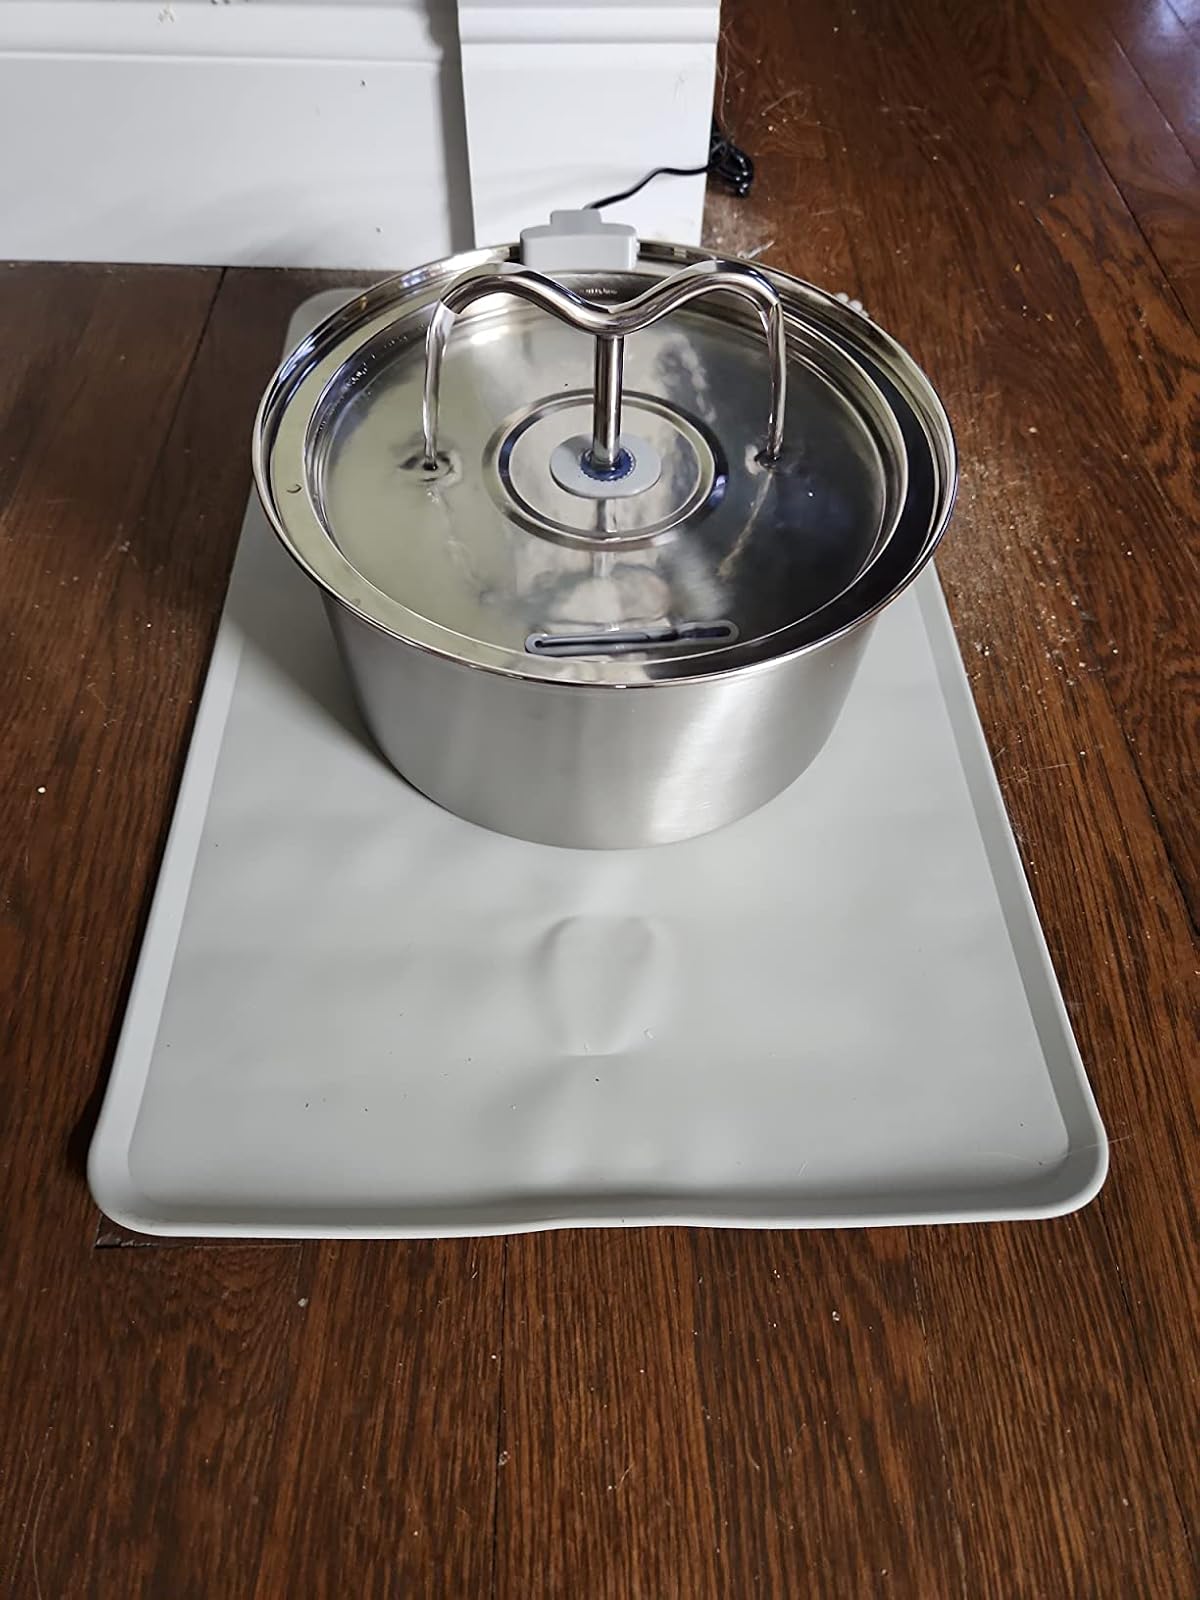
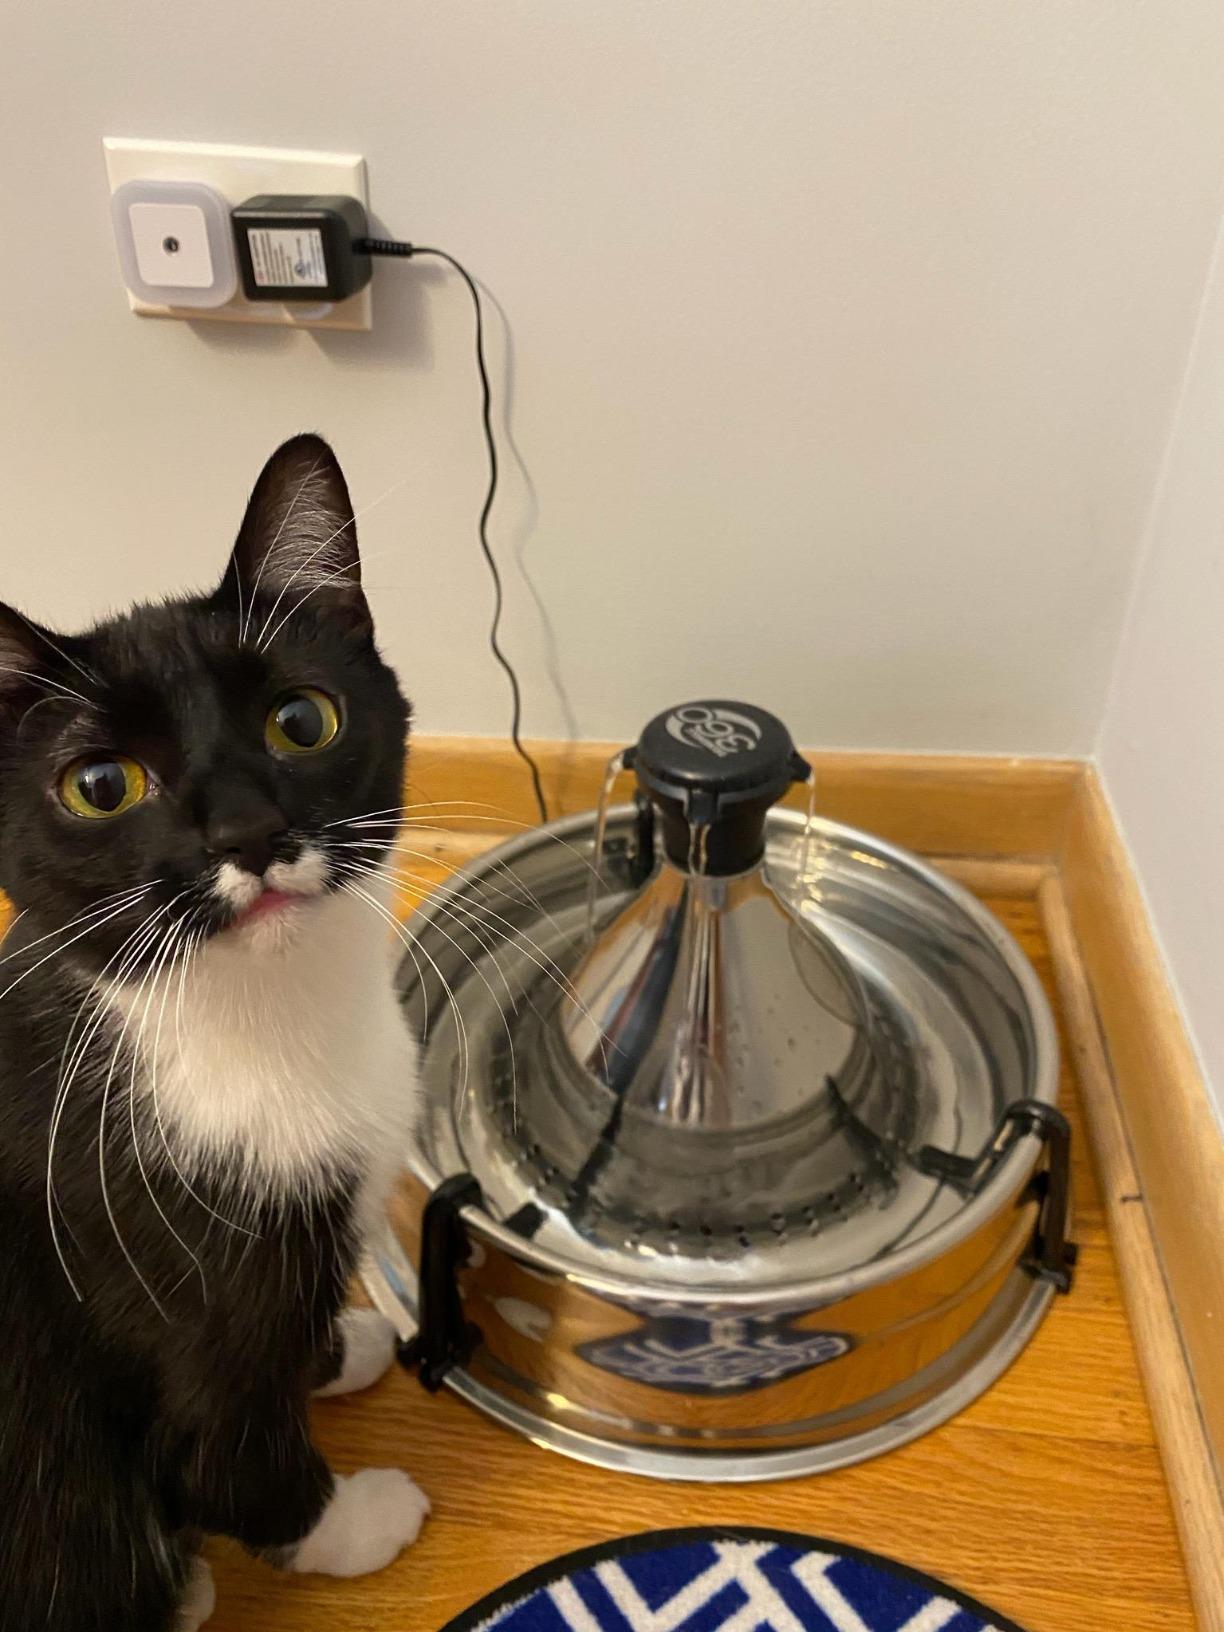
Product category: items_bowl
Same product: no